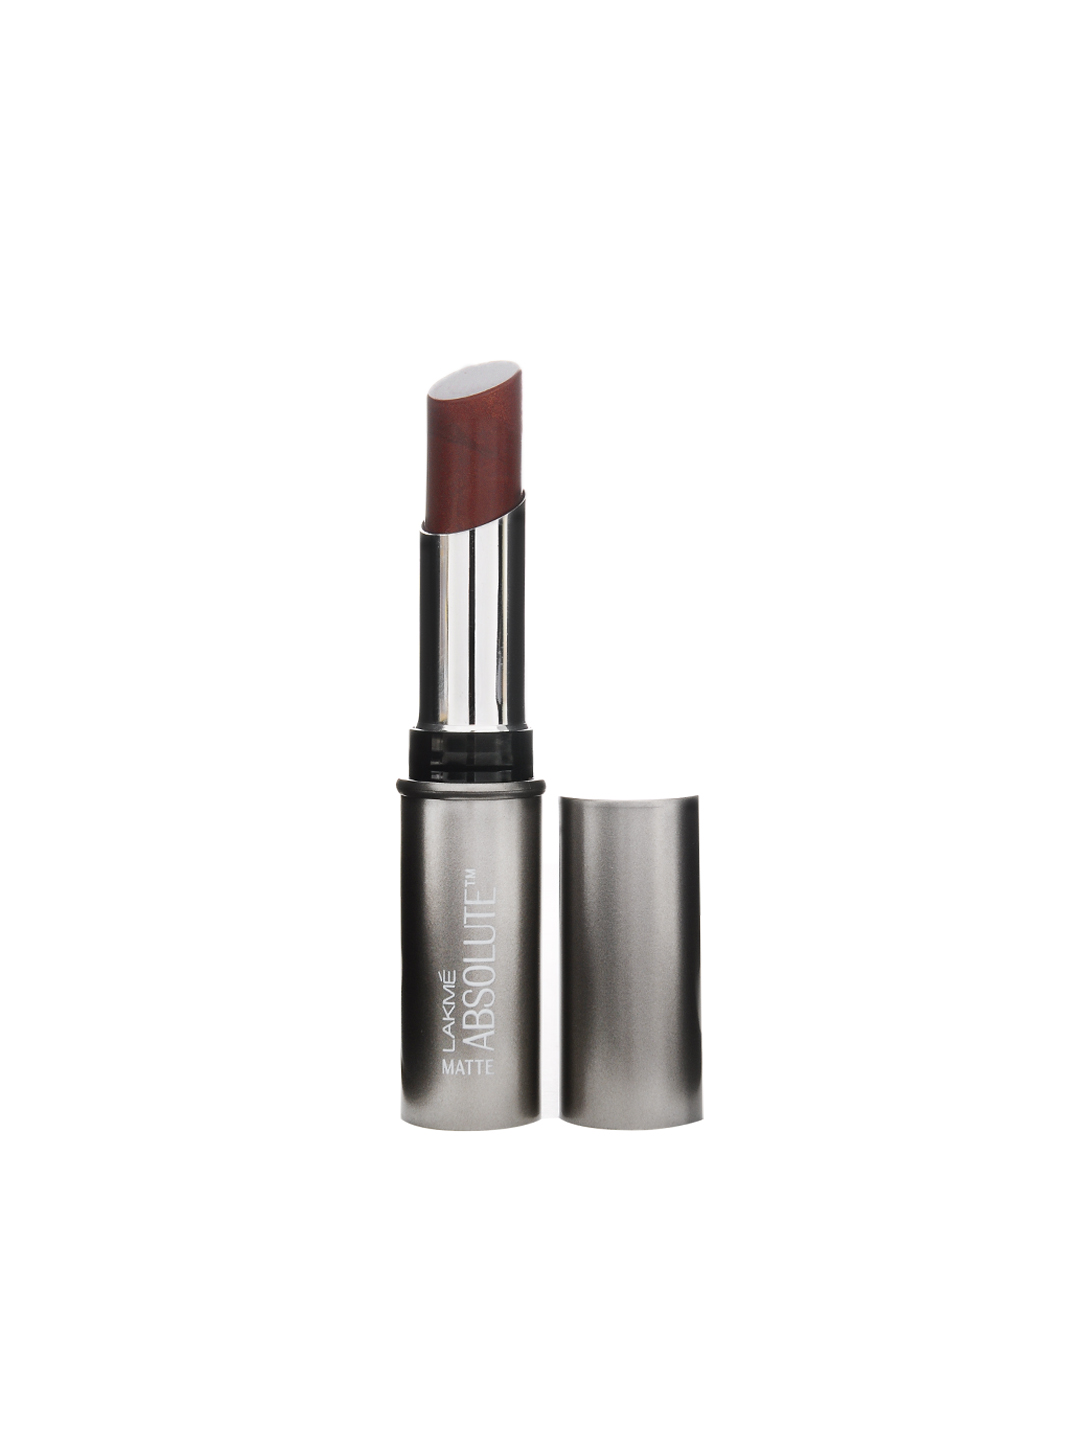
Lakme Absolute Matte Satin Ruby Lipstick 42
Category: Personal Care / Lips / Lipstick
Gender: Women
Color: Pink
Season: Spring 2017
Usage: Casual